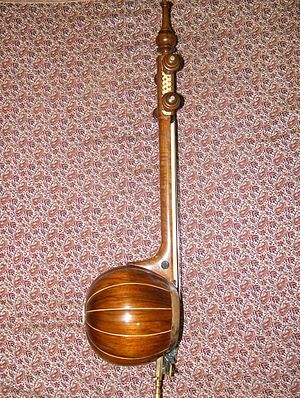
Kamancheh
Kamancheh
Kamancheh er et iransk strenginstrument, der også bruges i armensk, aserbajdsjansk, tyrkisk og kurdisk musik og relateret til rebab, den historiske stamfar til kamancheh og også til den byzantinske lyra, stamfar til den europæiske violinfamilie. Strengene spilles med en Bue med variabel spænding.